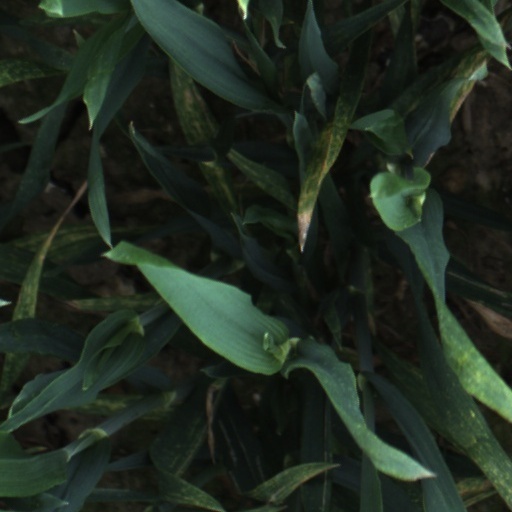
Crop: wheat